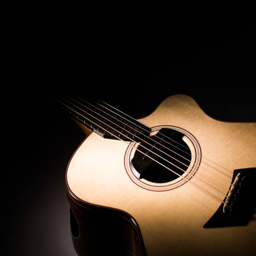
photo of a premium acoustic guitar on black background